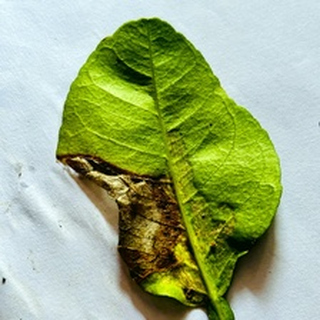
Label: lemon_citrus_canker